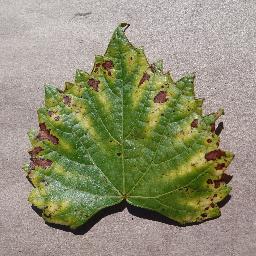
Label: Grape___Esca_(Black_Measles)